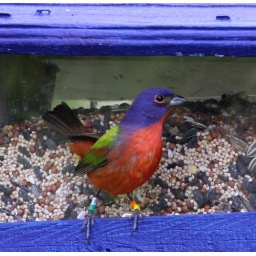
Debra C.'s banded green bird is back in his adult plumage!